Sasanian crowns

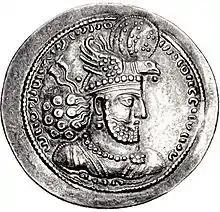
Coin of the Sasanian king of kings, Hormizd II .

The Sasanian crowns refers to the crowns used by the monarchs of the Sasanian dynasty of Iran. Each monarch had their own unique crown, and some of them had several.